Henri de Dion

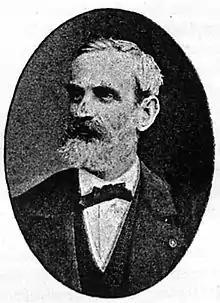
Henri de Dion

His work helped in the construction of the Eiffel Tower. For his contributions to its construction, de Dion was honored by being listed as one of the 72 names on the Eiffel Tower.